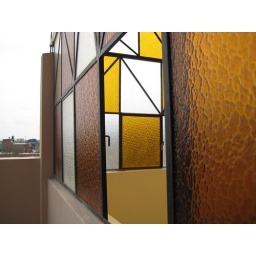
The roof of the house I live in